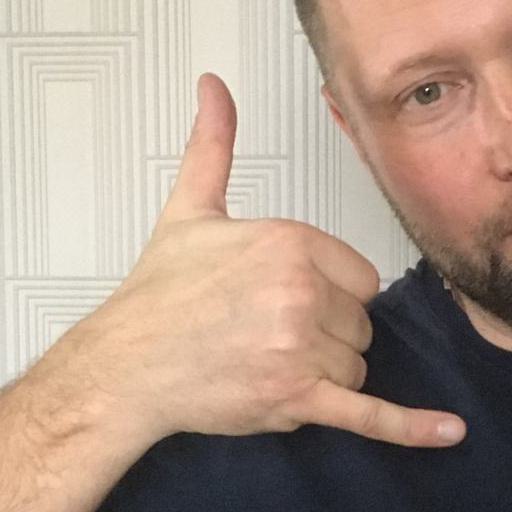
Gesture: call